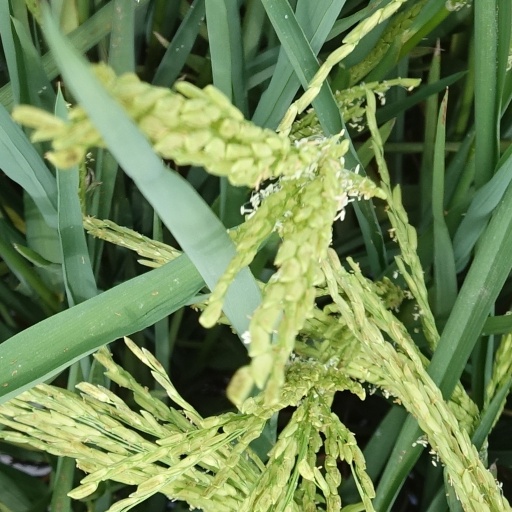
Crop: rice